1940 New England hurricane

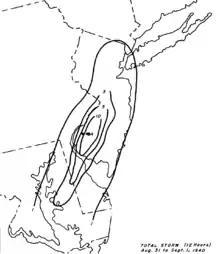
Rainfall totals in the United States

As the hurricane approached the United States East Coast on August 31, the United States Weather Bureau advised extreme caution to ships between Cape Hatteras and southern areas of New England. Storm warnings were issued for coastal regions between Wilmington, North Carolina and the Virginia Capes. These warnings were later extended northward to the Delaware Breakwater. Strong winds exceeding gale-force were expected for much of the East Coast, particularly for Cape Hatteras. On September 1, hurricane warnings were ordered for areas from Hatteras, North Carolina to Pamlico Sound, while previously issued storm warnings remained in place. On September 2, gale warnings extended further north into Nantucket, Massachusetts. In Norfolk, Virginia, city department heads were ordered to stand by for potential emergency duties. United States Coast Guard personnel were also dispatched along the North Carolina coast. United States Navy personnel were detained in New London, Connecticut until the storm passed. In Westhampton, New York, a mass evacuation occurred, involving 10,000 residences. Air traffic to and from Mitchel Air Force Base was cancelled, and 100 airplanes stationed at the base were fastened to the ground. Police and firemen evacuated a stretch of the Rhode Island coastline. This included Roy Carpenter's Beach, where 1,000 families were forced to evacuate. In Narragansett Bay, boats were sent back to harbors or towed to shore. The extensive precautionary measures undertaken occurred in part due to fears that the storm could cause similar effects to a destructive hurricane which swept through areas of New England two years prior.